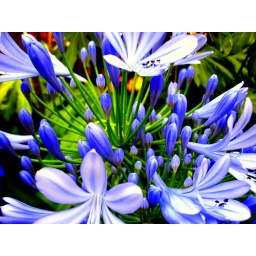
blue agapantha flower shot in back yard